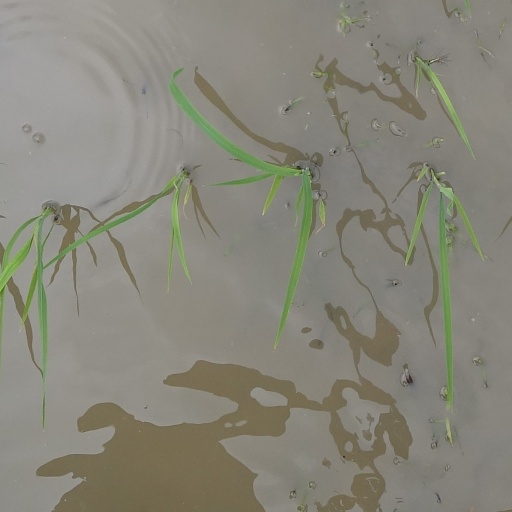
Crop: rice